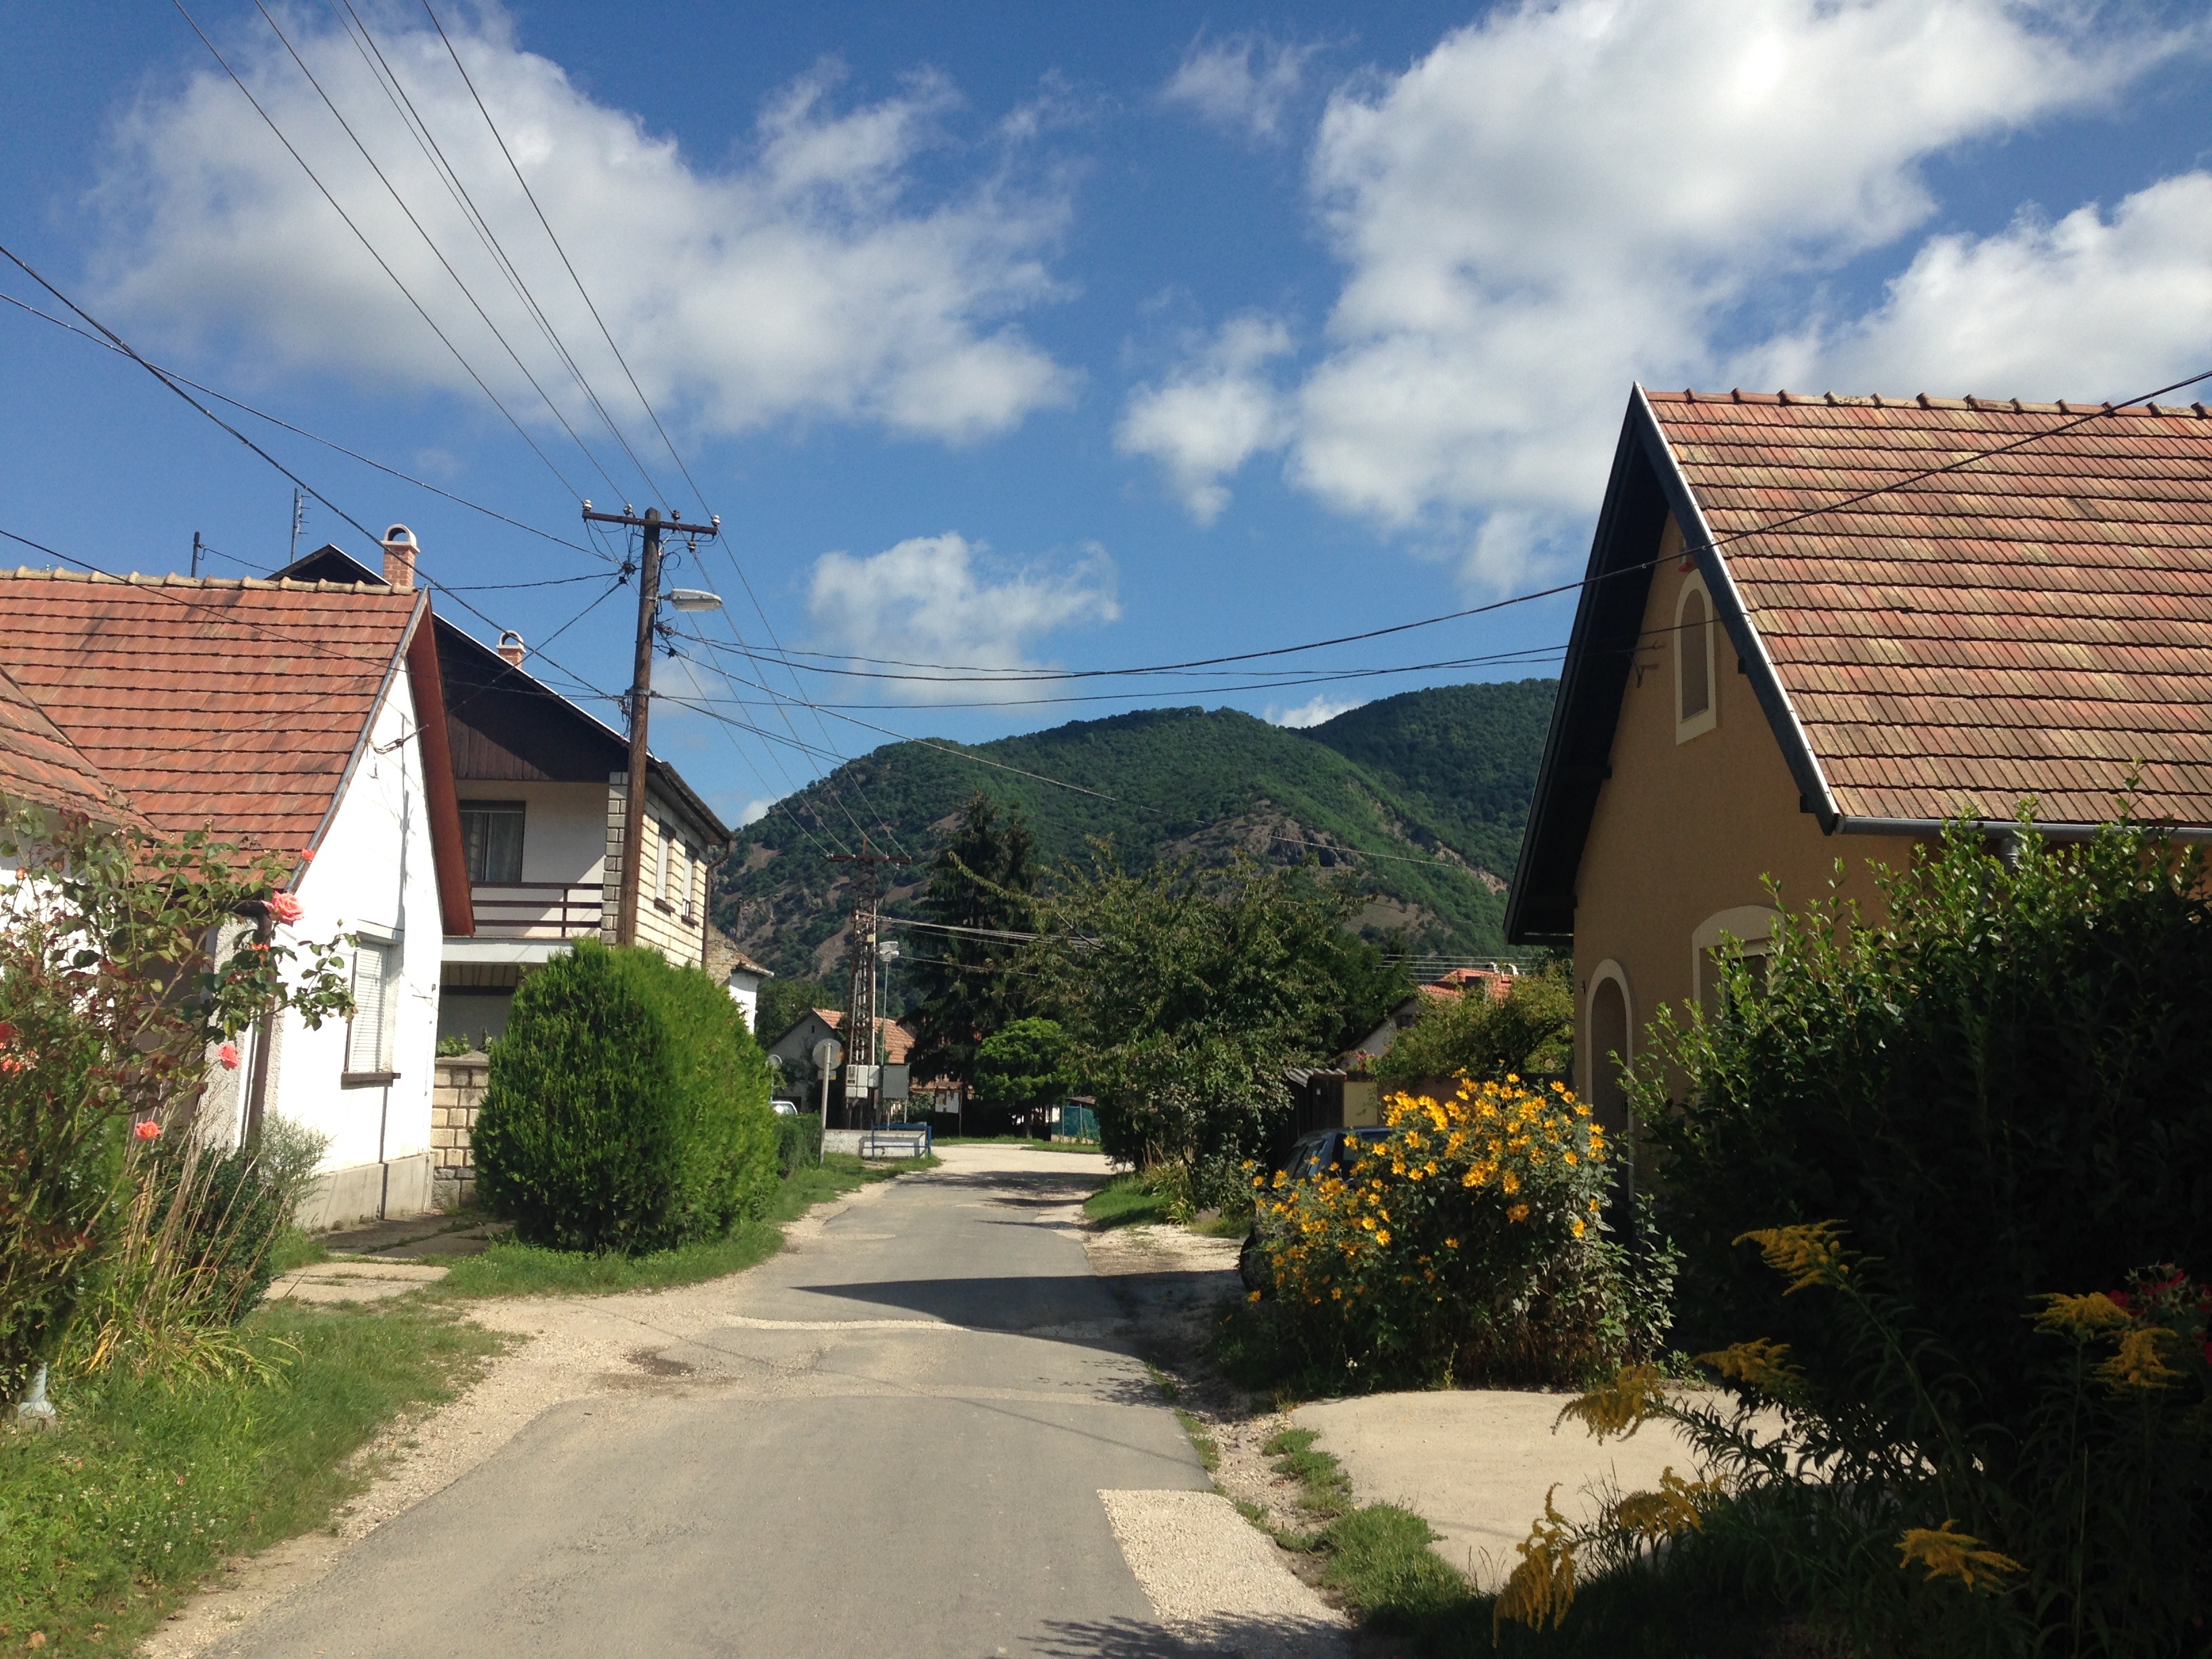
landscape, street, farm, house, home, vacation, village, cottage, property, silence, serenity, estate, region, neighbourhood, real estate, rural area, residential area